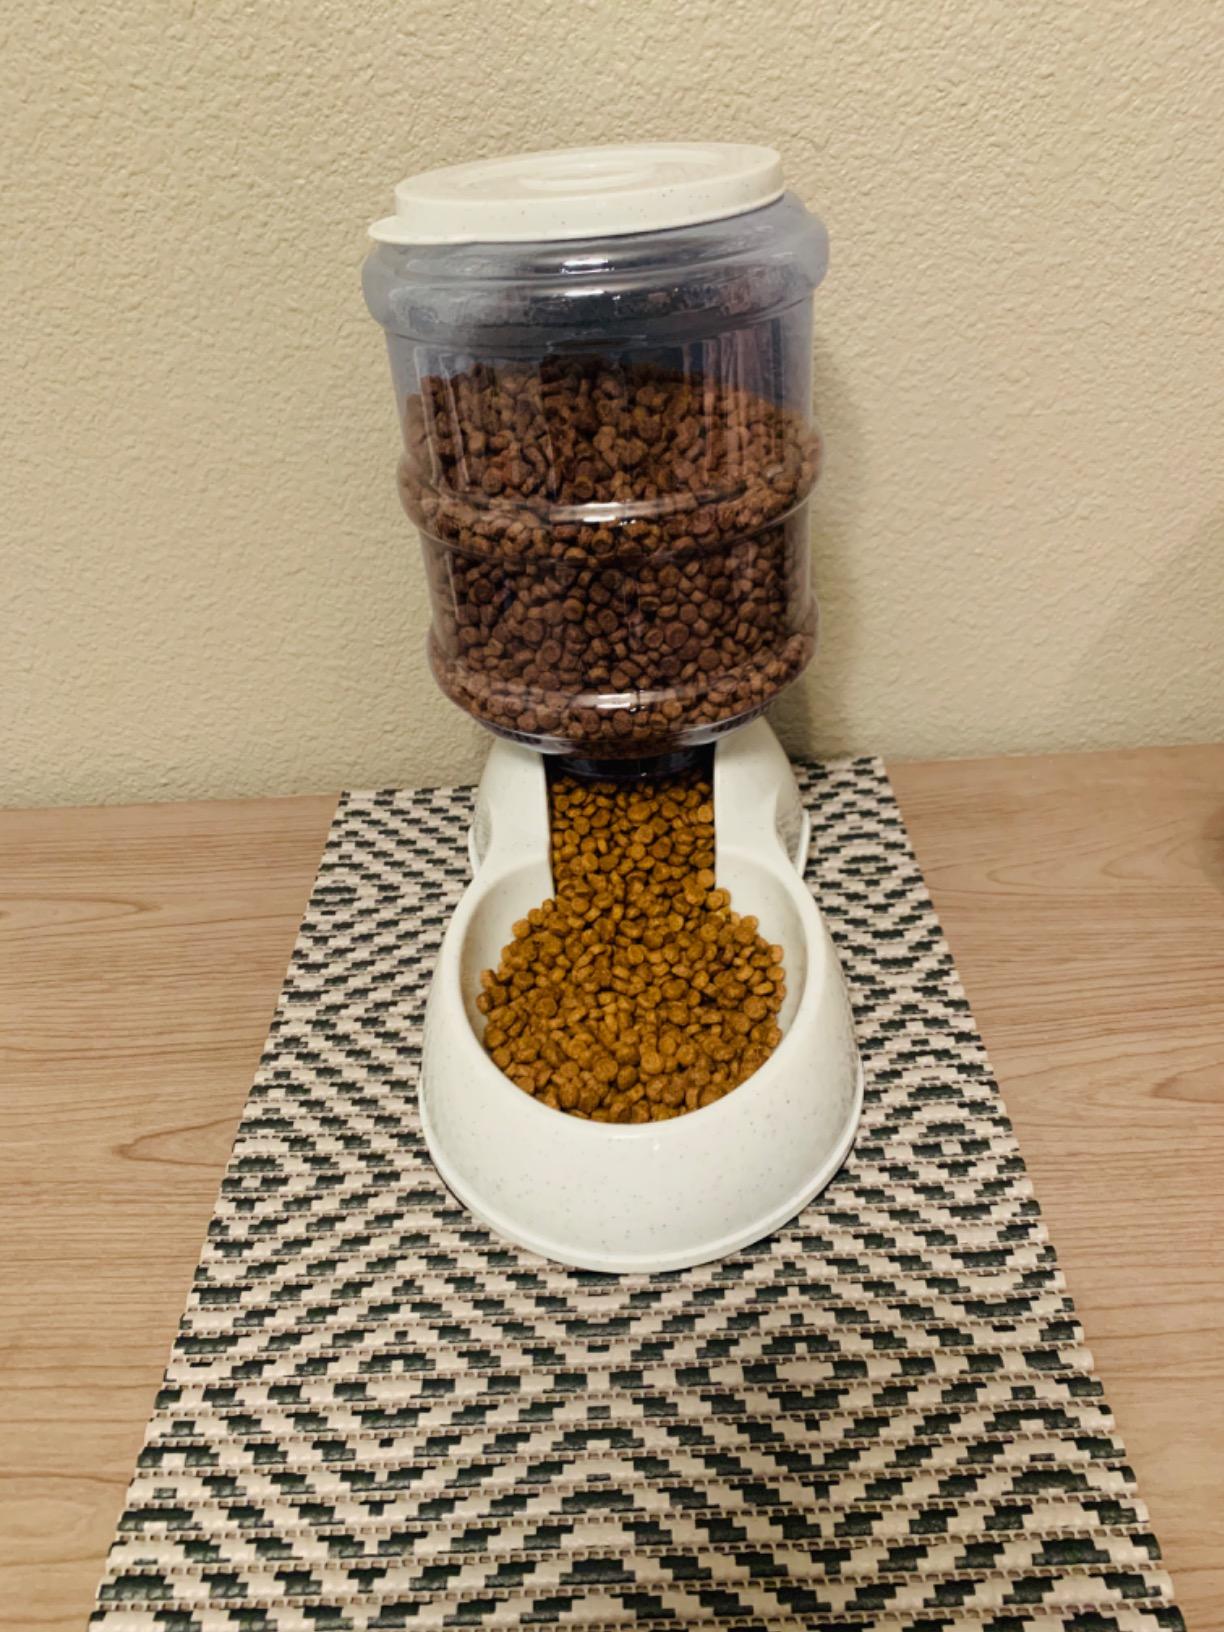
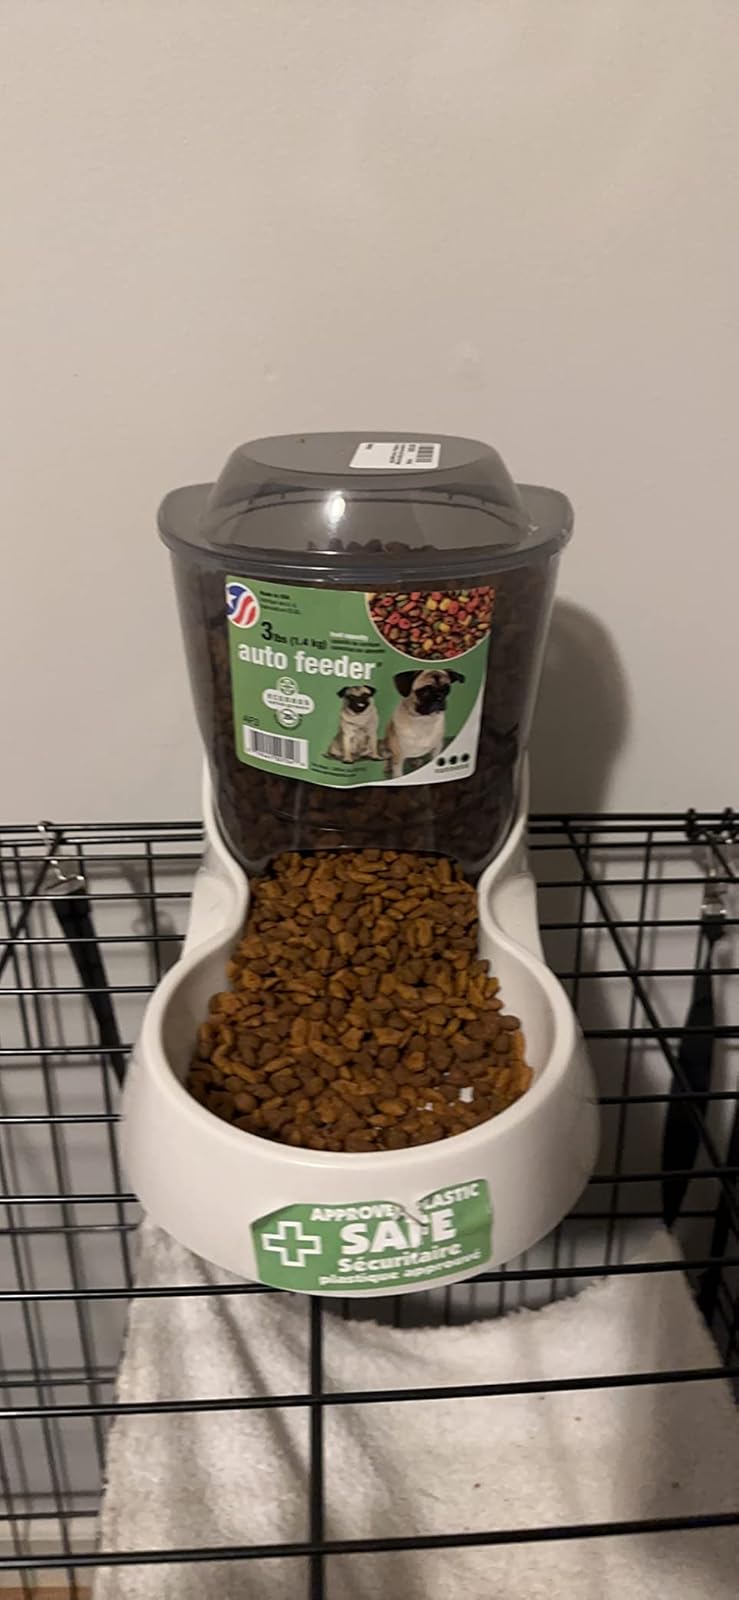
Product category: items_feeder
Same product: no